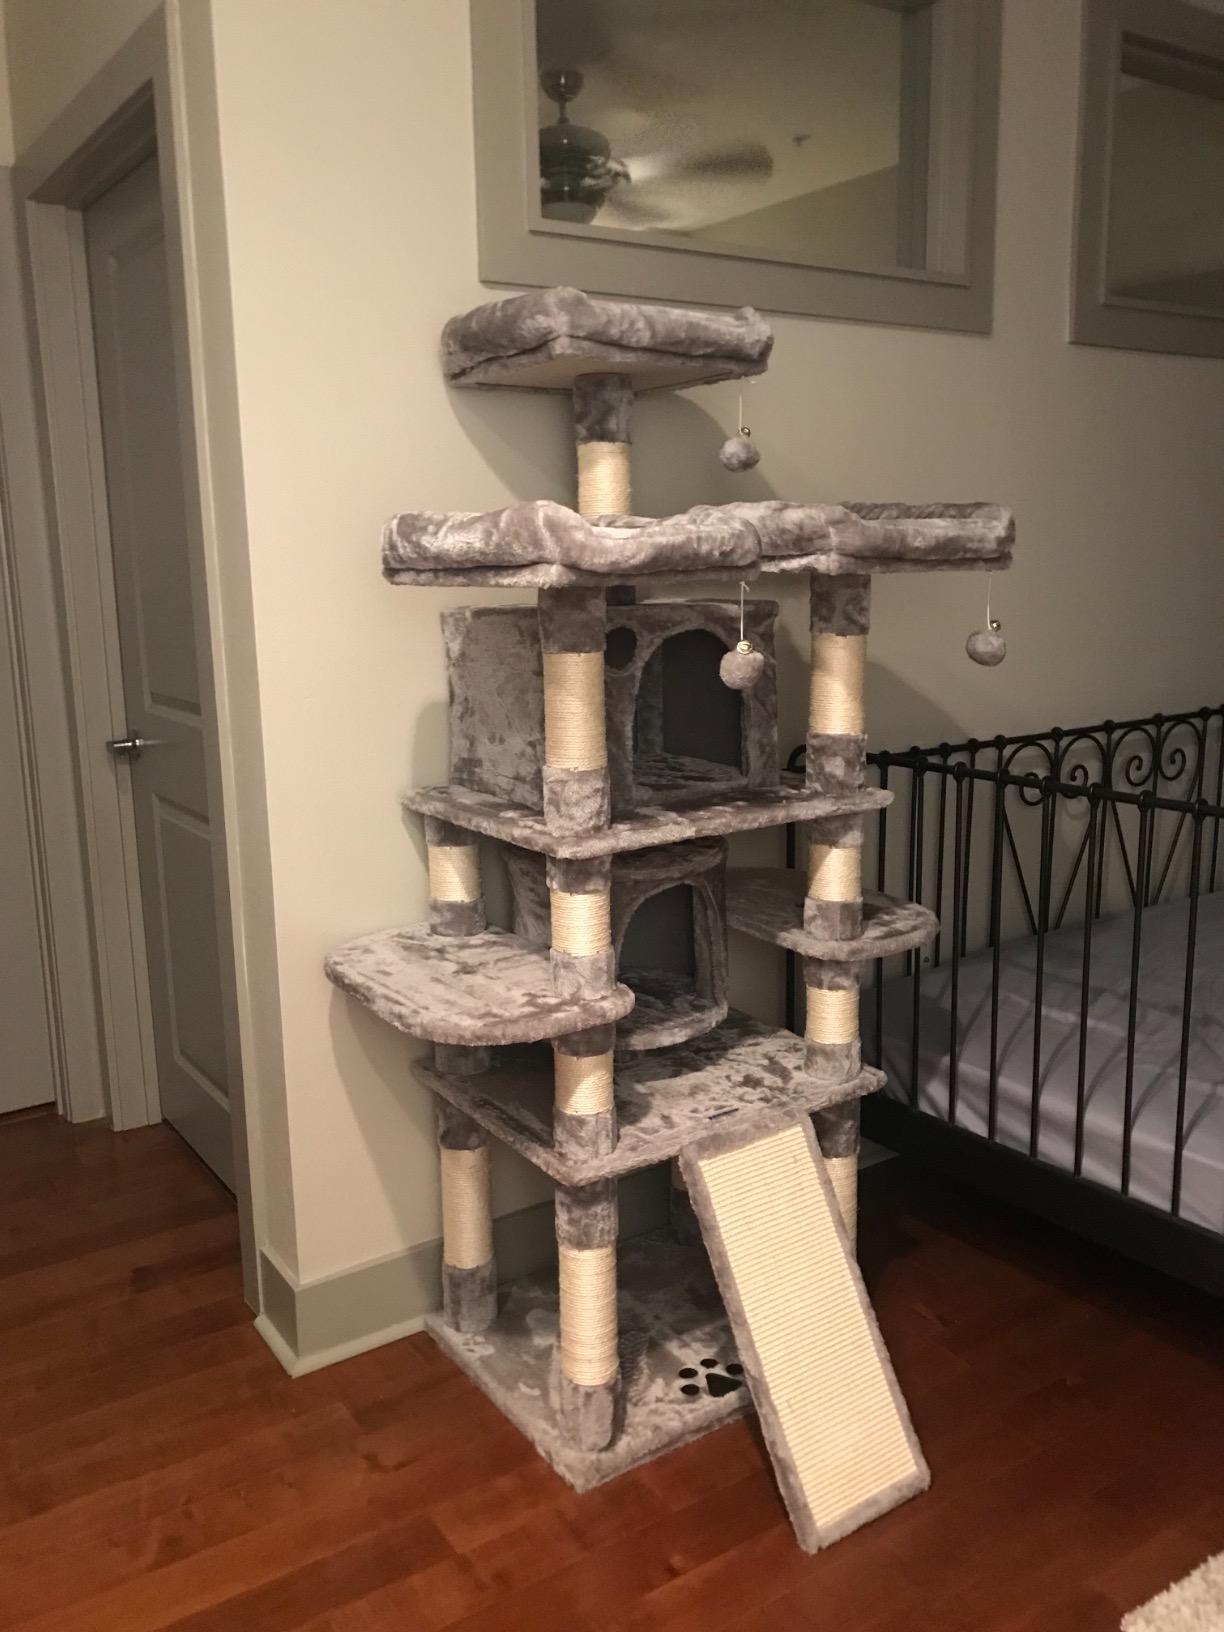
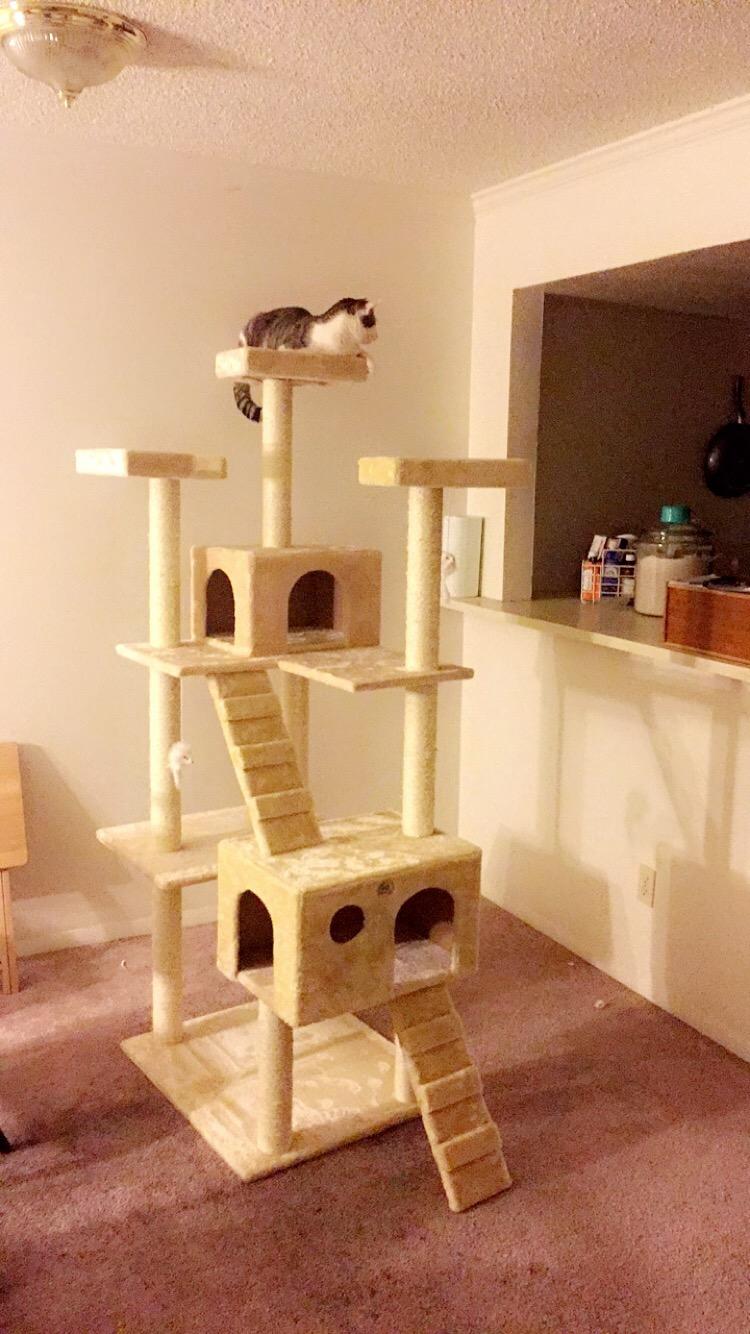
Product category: items_cat tree
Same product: no